Abdul Azeez Abdul Rahim

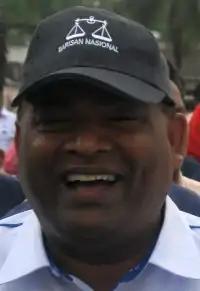
Abdul Azeez Abdul Rahim

Abdul Azeez bin Abdul Rahim (Jawi: عبدالعزيز بن عبدالرحيم, ; born 19 November 1966) is a Malaysian politician and businessman who served as the Member of Parliament (MP) for Baling from May 2013 to November 2022 and Chairman of the Tabung Haji (TH) from July 2013 to his resignation in May 2018. He is a member of United Malay National Organisation (UMNO), a component party of the Barisan Nasional (BN) coalition. He has served as the State Deputy Chairman of UMNO of Kedah since March 2023.